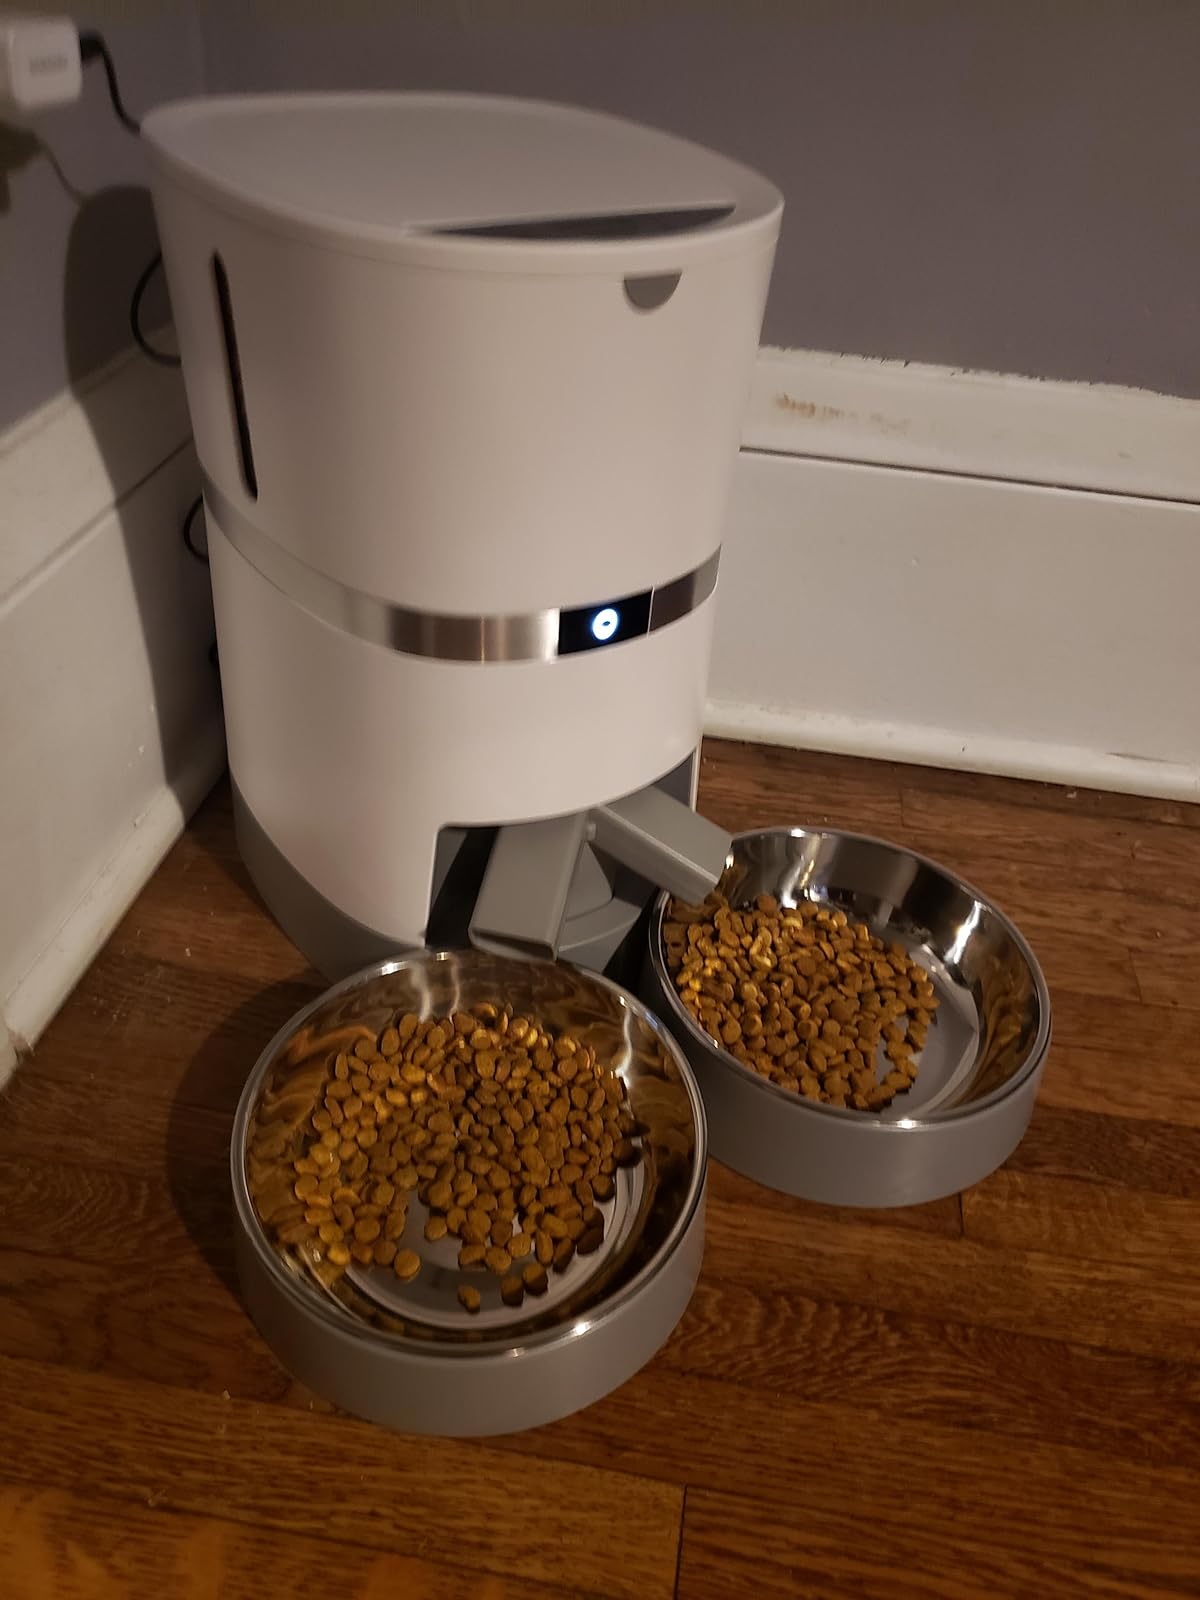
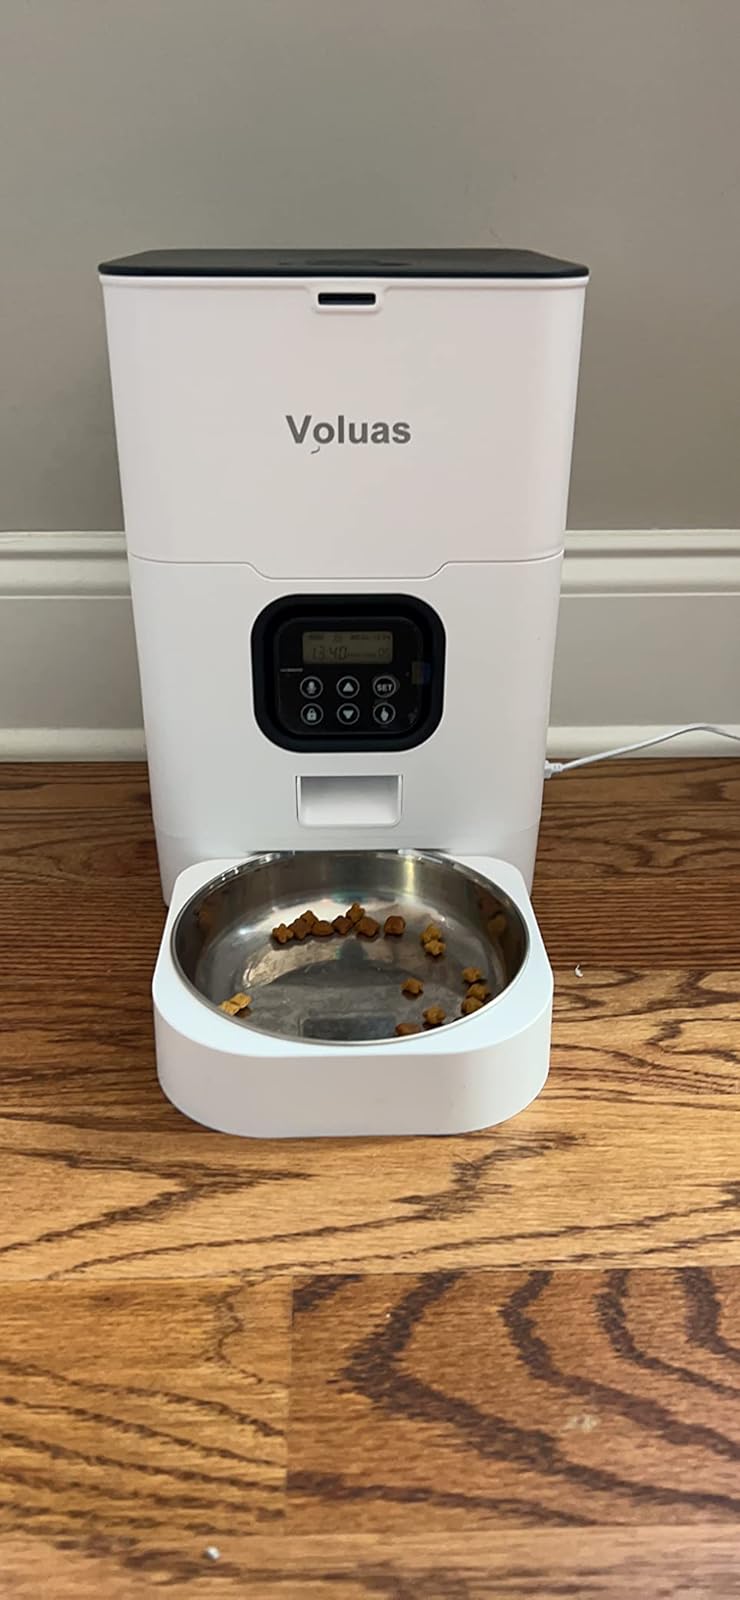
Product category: items_feeder
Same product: no